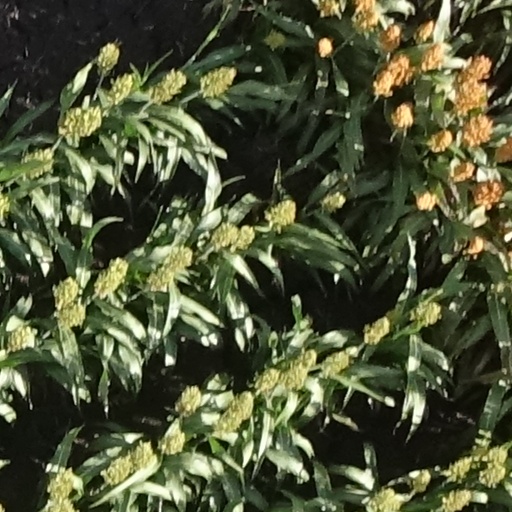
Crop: sorghum